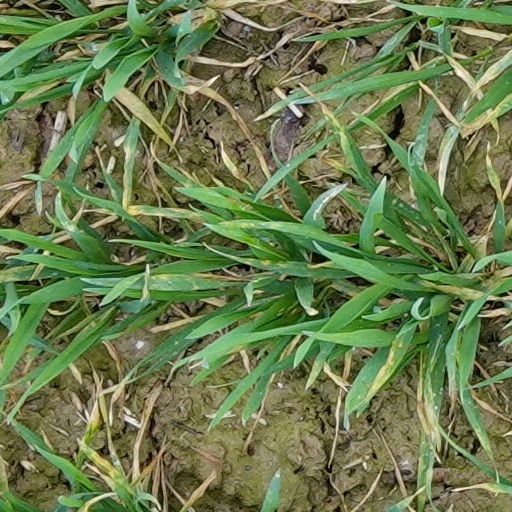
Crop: wheat